Chicago Symphony Orchestra

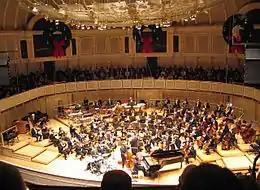
The Orchestra performs in Orchestra Hall at the Chicago Symphony Center

The Chicago Symphony Orchestra (CSO) is an American symphony orchestra based in Chicago, Illinois. Founded by Theodore Thomas in 1891, the ensemble has been based in the Symphony Center since 1904 and plays a summer season at the Ravinia Festival. Klaus Mäkelä was named music director-designate in 2024, with his first contractual season to begin in 2027. The orchestra's most recent music director is Riccardo Muti, whose tenure spanned the seasons from 2010 to 2023, and he continues to perform on occasion as director-emeritus. The CSO is one of the American orchestras commonly referred to as the "Big Five".